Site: saxony
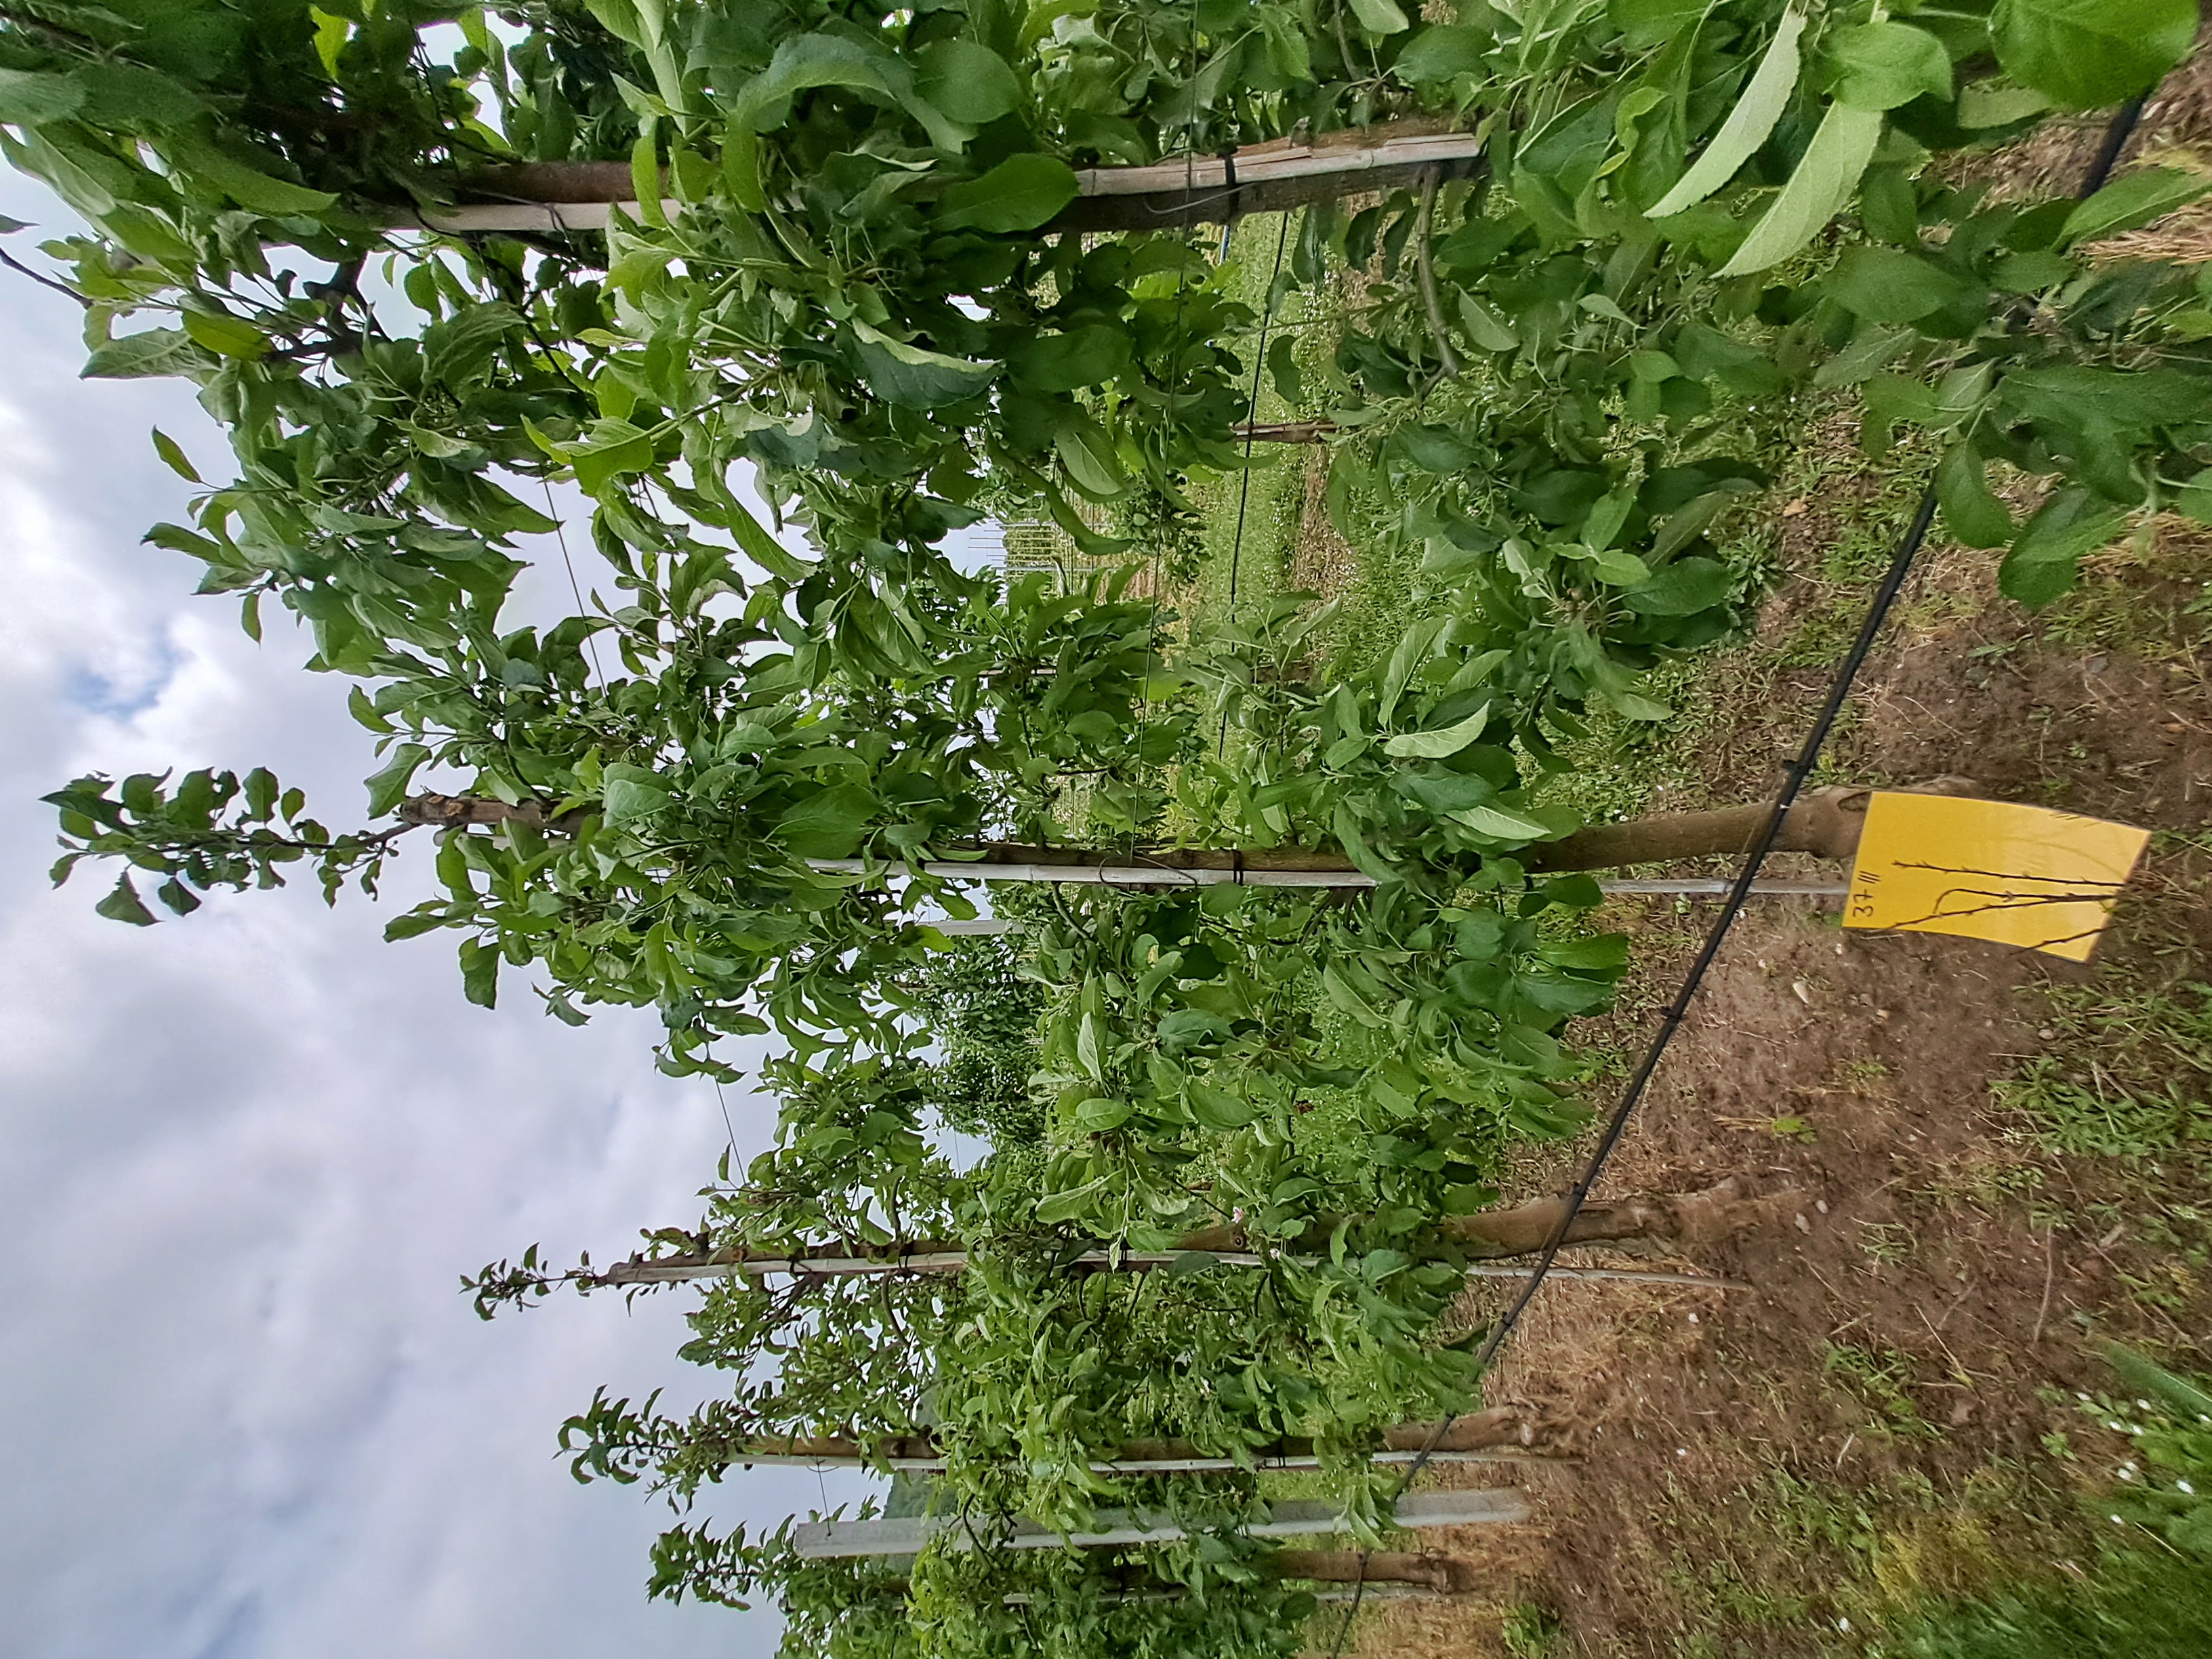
Growth stage (BBCH 71/72): Development of fruit